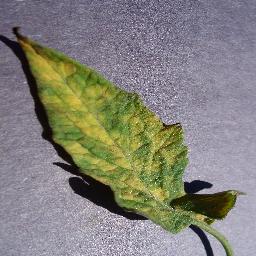
Label: Tomato___Leaf_Mold